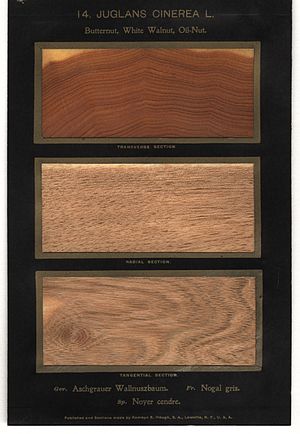
Grå valnød / Anvendelse
Eksempler på brædder af grå valnød.
Grå valnød er en art af valnød-slægten, der har naturligt hjemme i det østlige USA og det sydøstlige Canada.